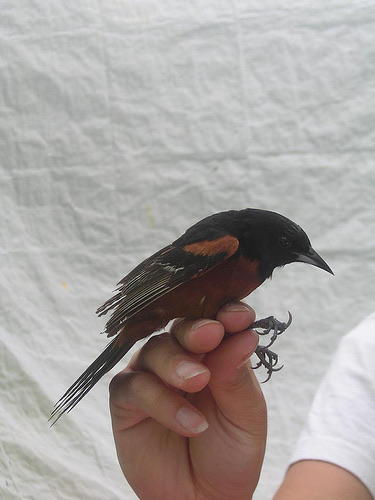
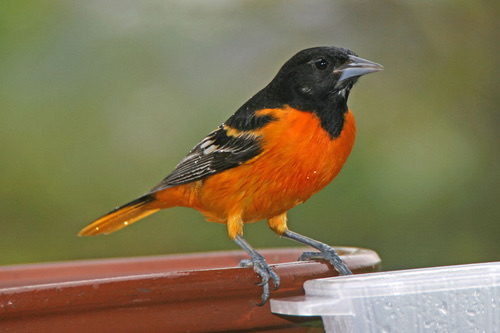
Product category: misc
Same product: yes